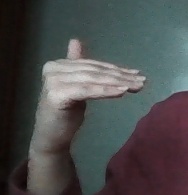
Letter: khaa